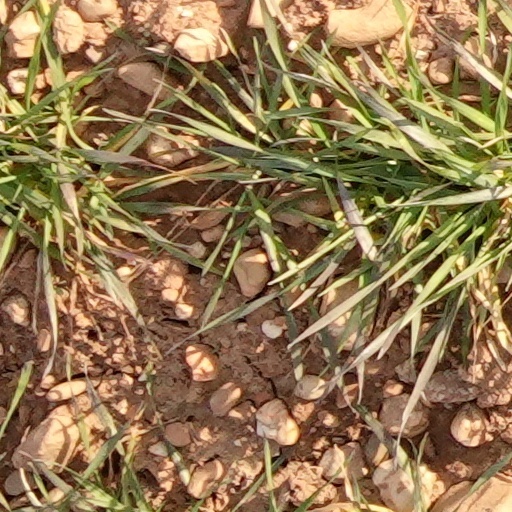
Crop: wheat